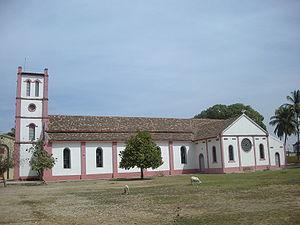
Cet article recense les monuments et sites historiques de la région de Ziguinchor au Sénégal.
Ziguinchor est une ville de 205 294 habitants en 2013 du sud du Sénégal, chef-lieu du département de Ziguinchor de la région de Ziguinchor et de la région historique de la Casamance.
Le diocèse de Ziguinchor est l'un des six diocèses suffragants de Dakar.